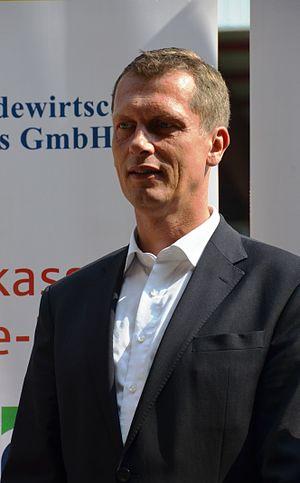
Holger Kelch est un homme politique allemand. Le 14 septembre 2014, il est élu maire de Cottbus.